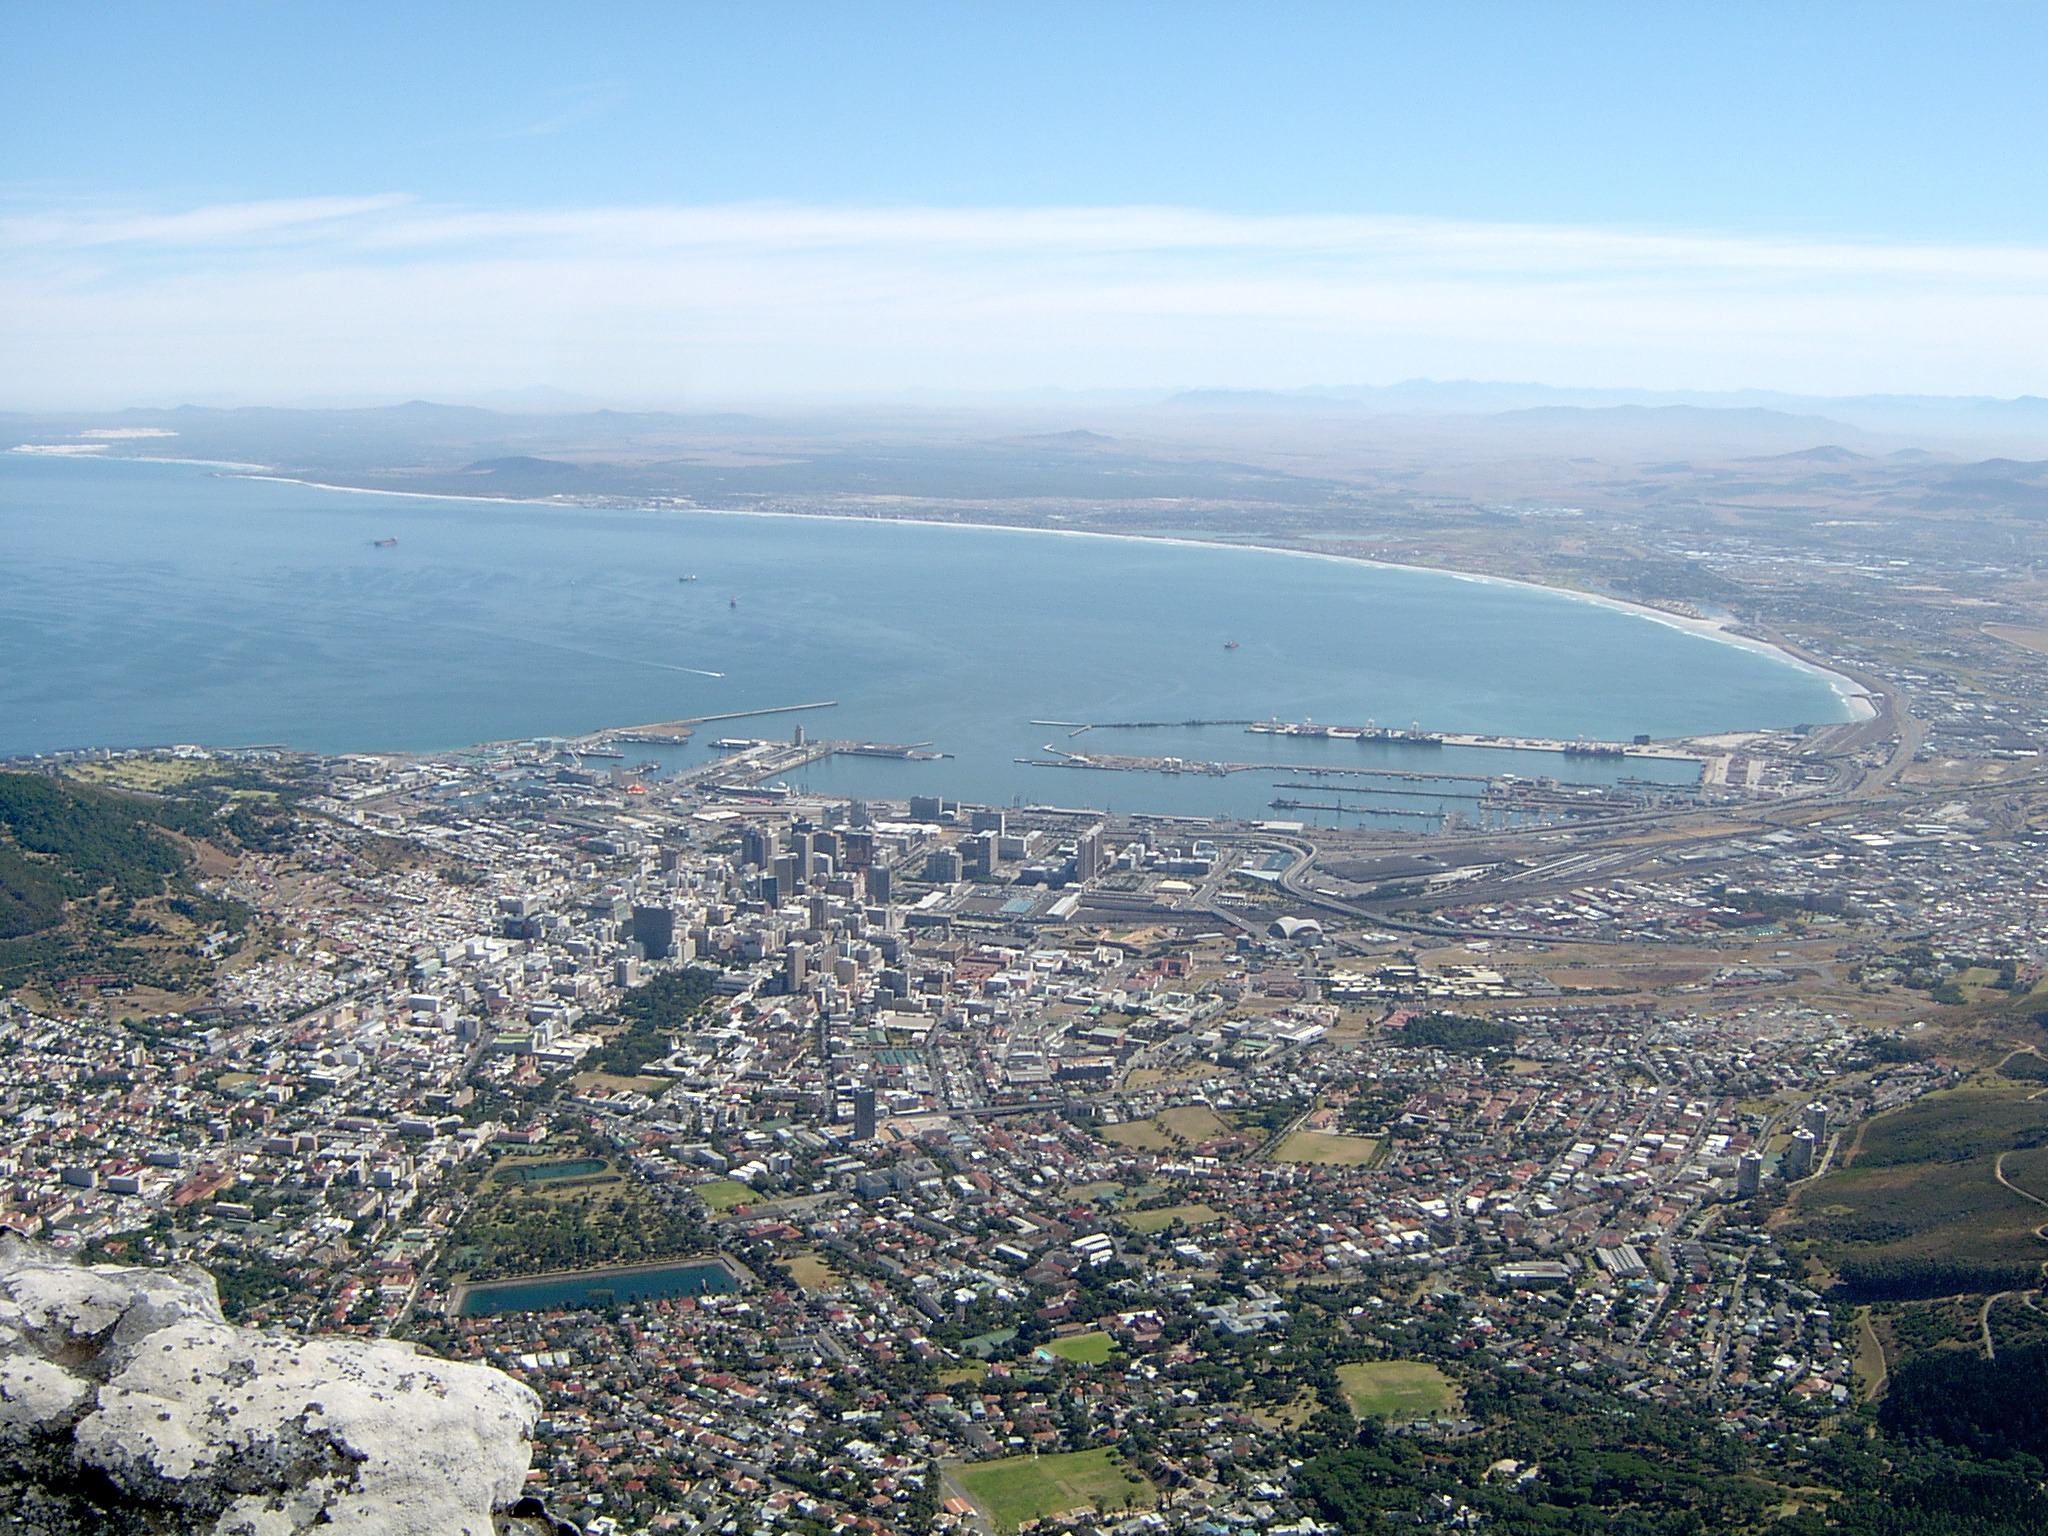
landscape, sea, coast, horizon, mountain, architecture, skyline, photography, hill, town, building, city, urban, mountain range, cityscape, panorama, downtown, tower, scenic, scenery, bay, landmark, metropolitan, aerial, buildings, cape, metropolis, south africa, cape town, bird's eye view, aerial photography, residential area, geographical feature, atmosphere of earth